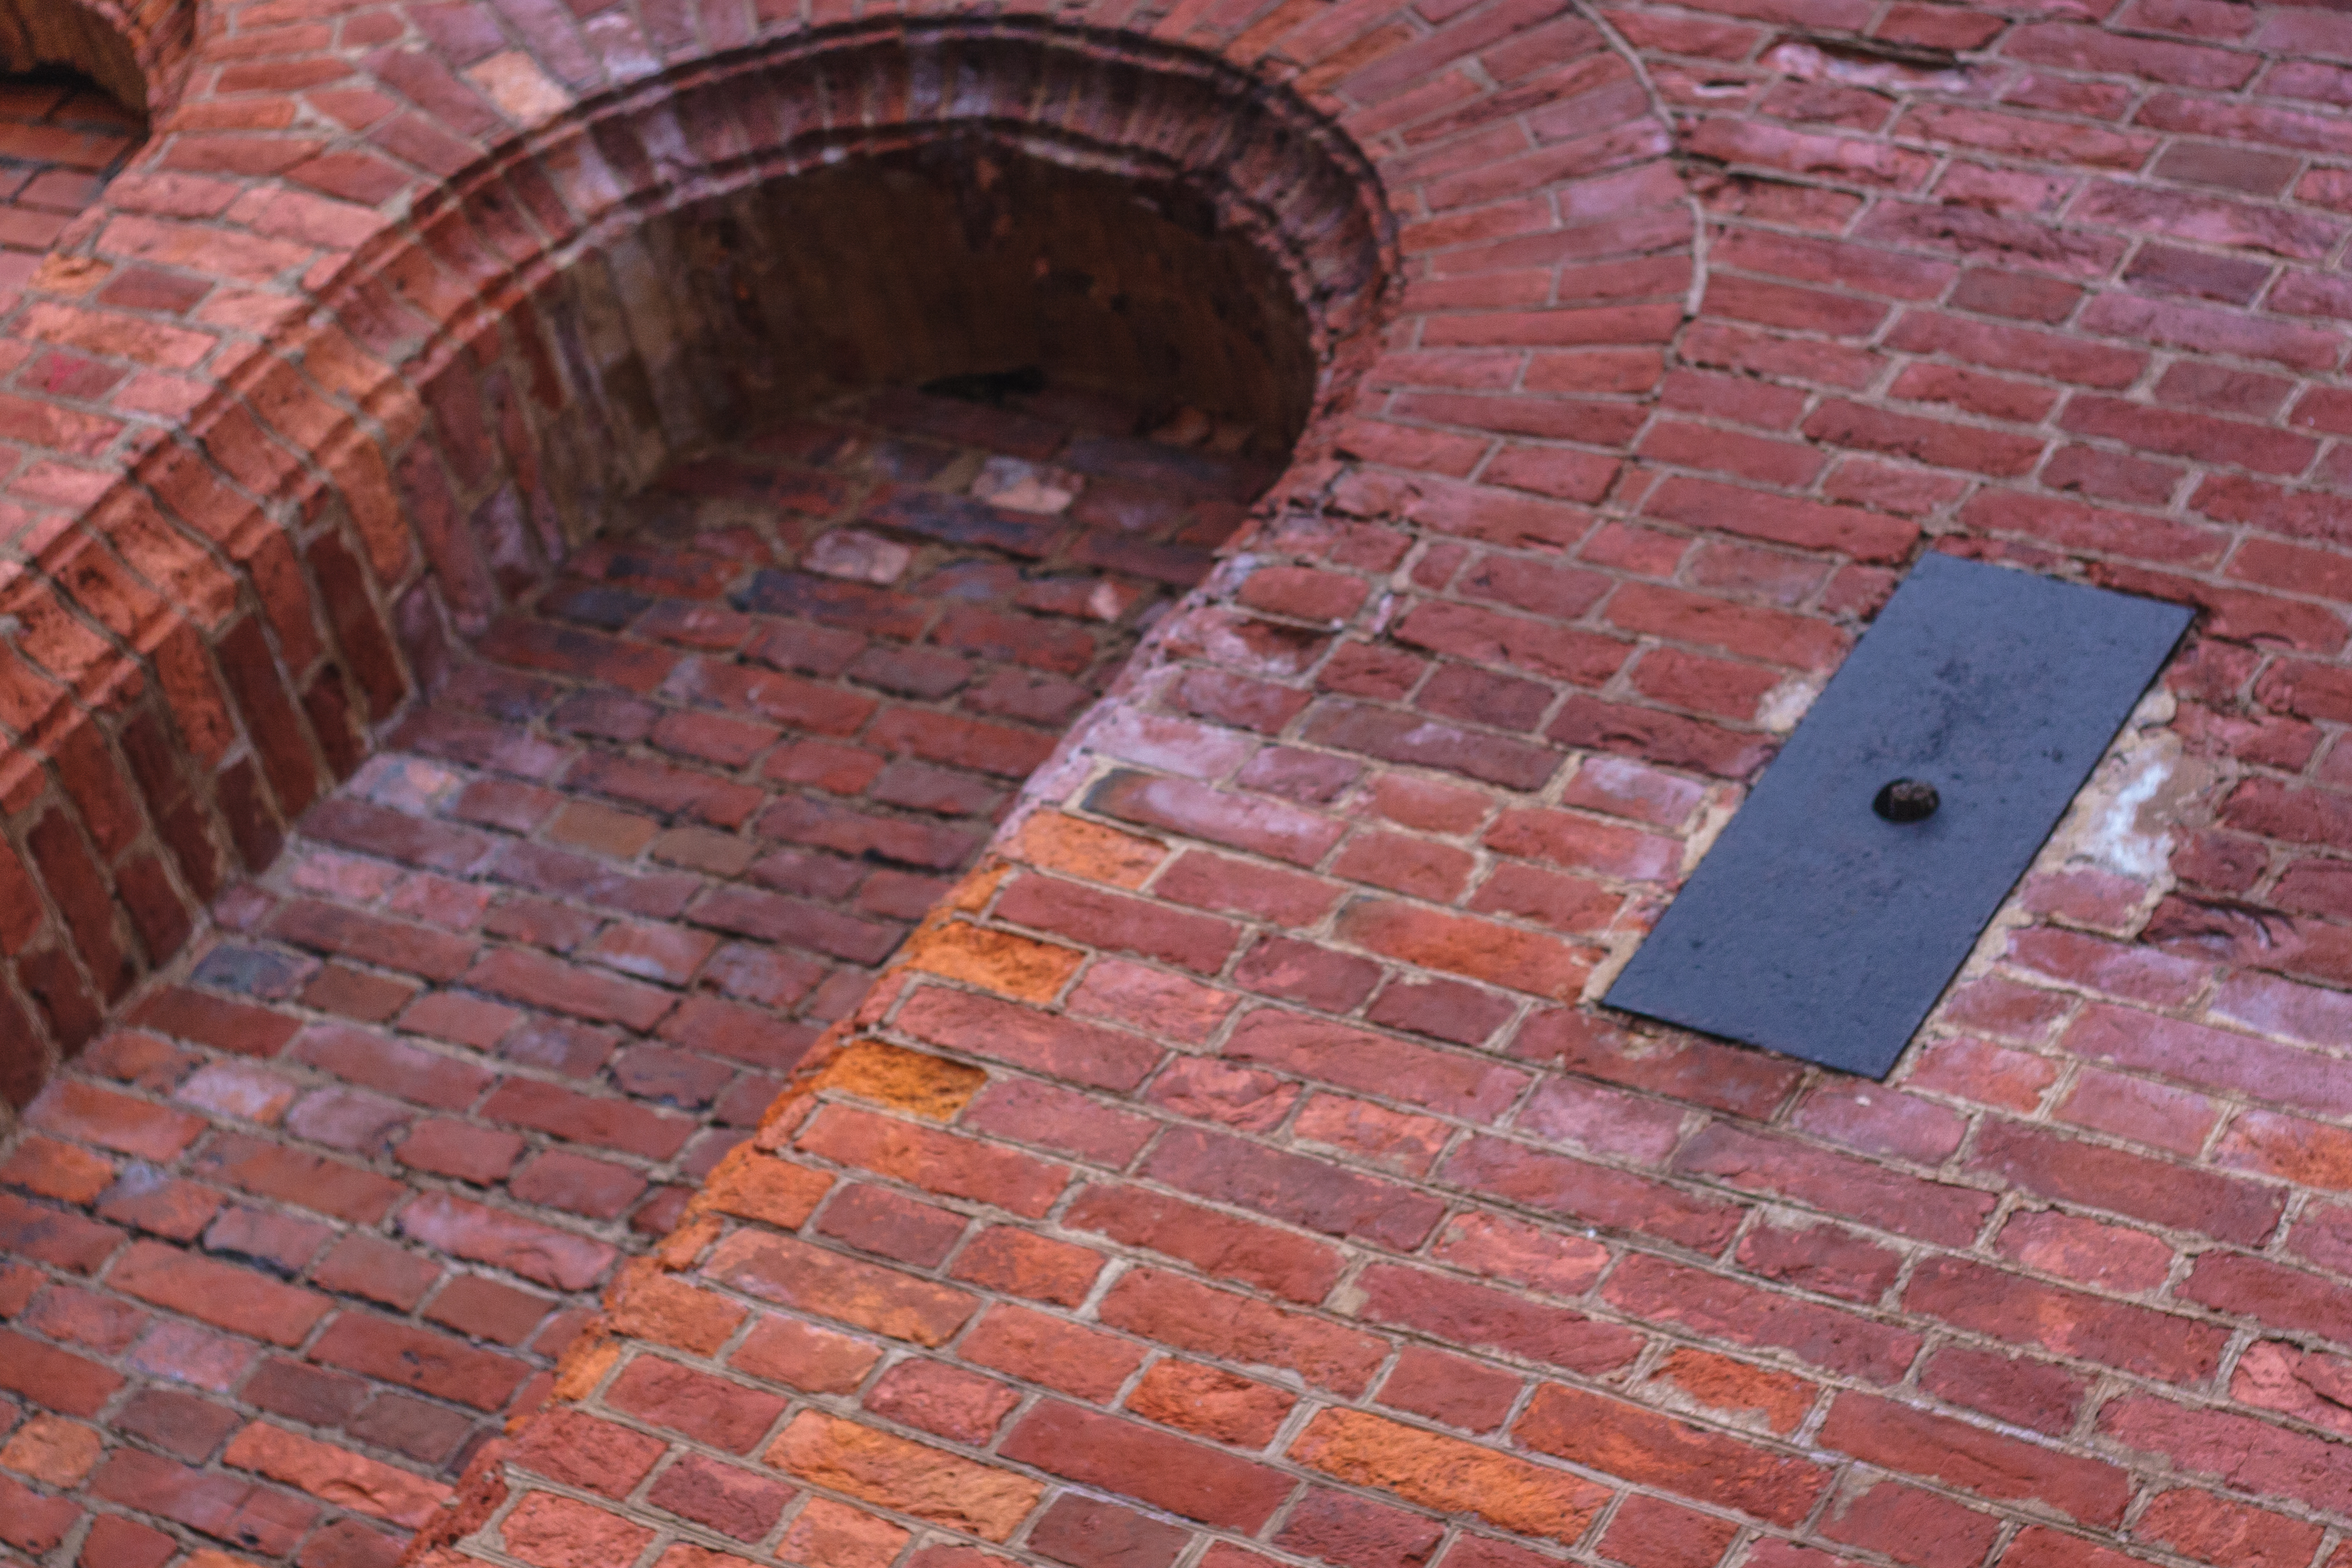
image, brickwork, brick, wall, arch, architecture, window, stone wall, building